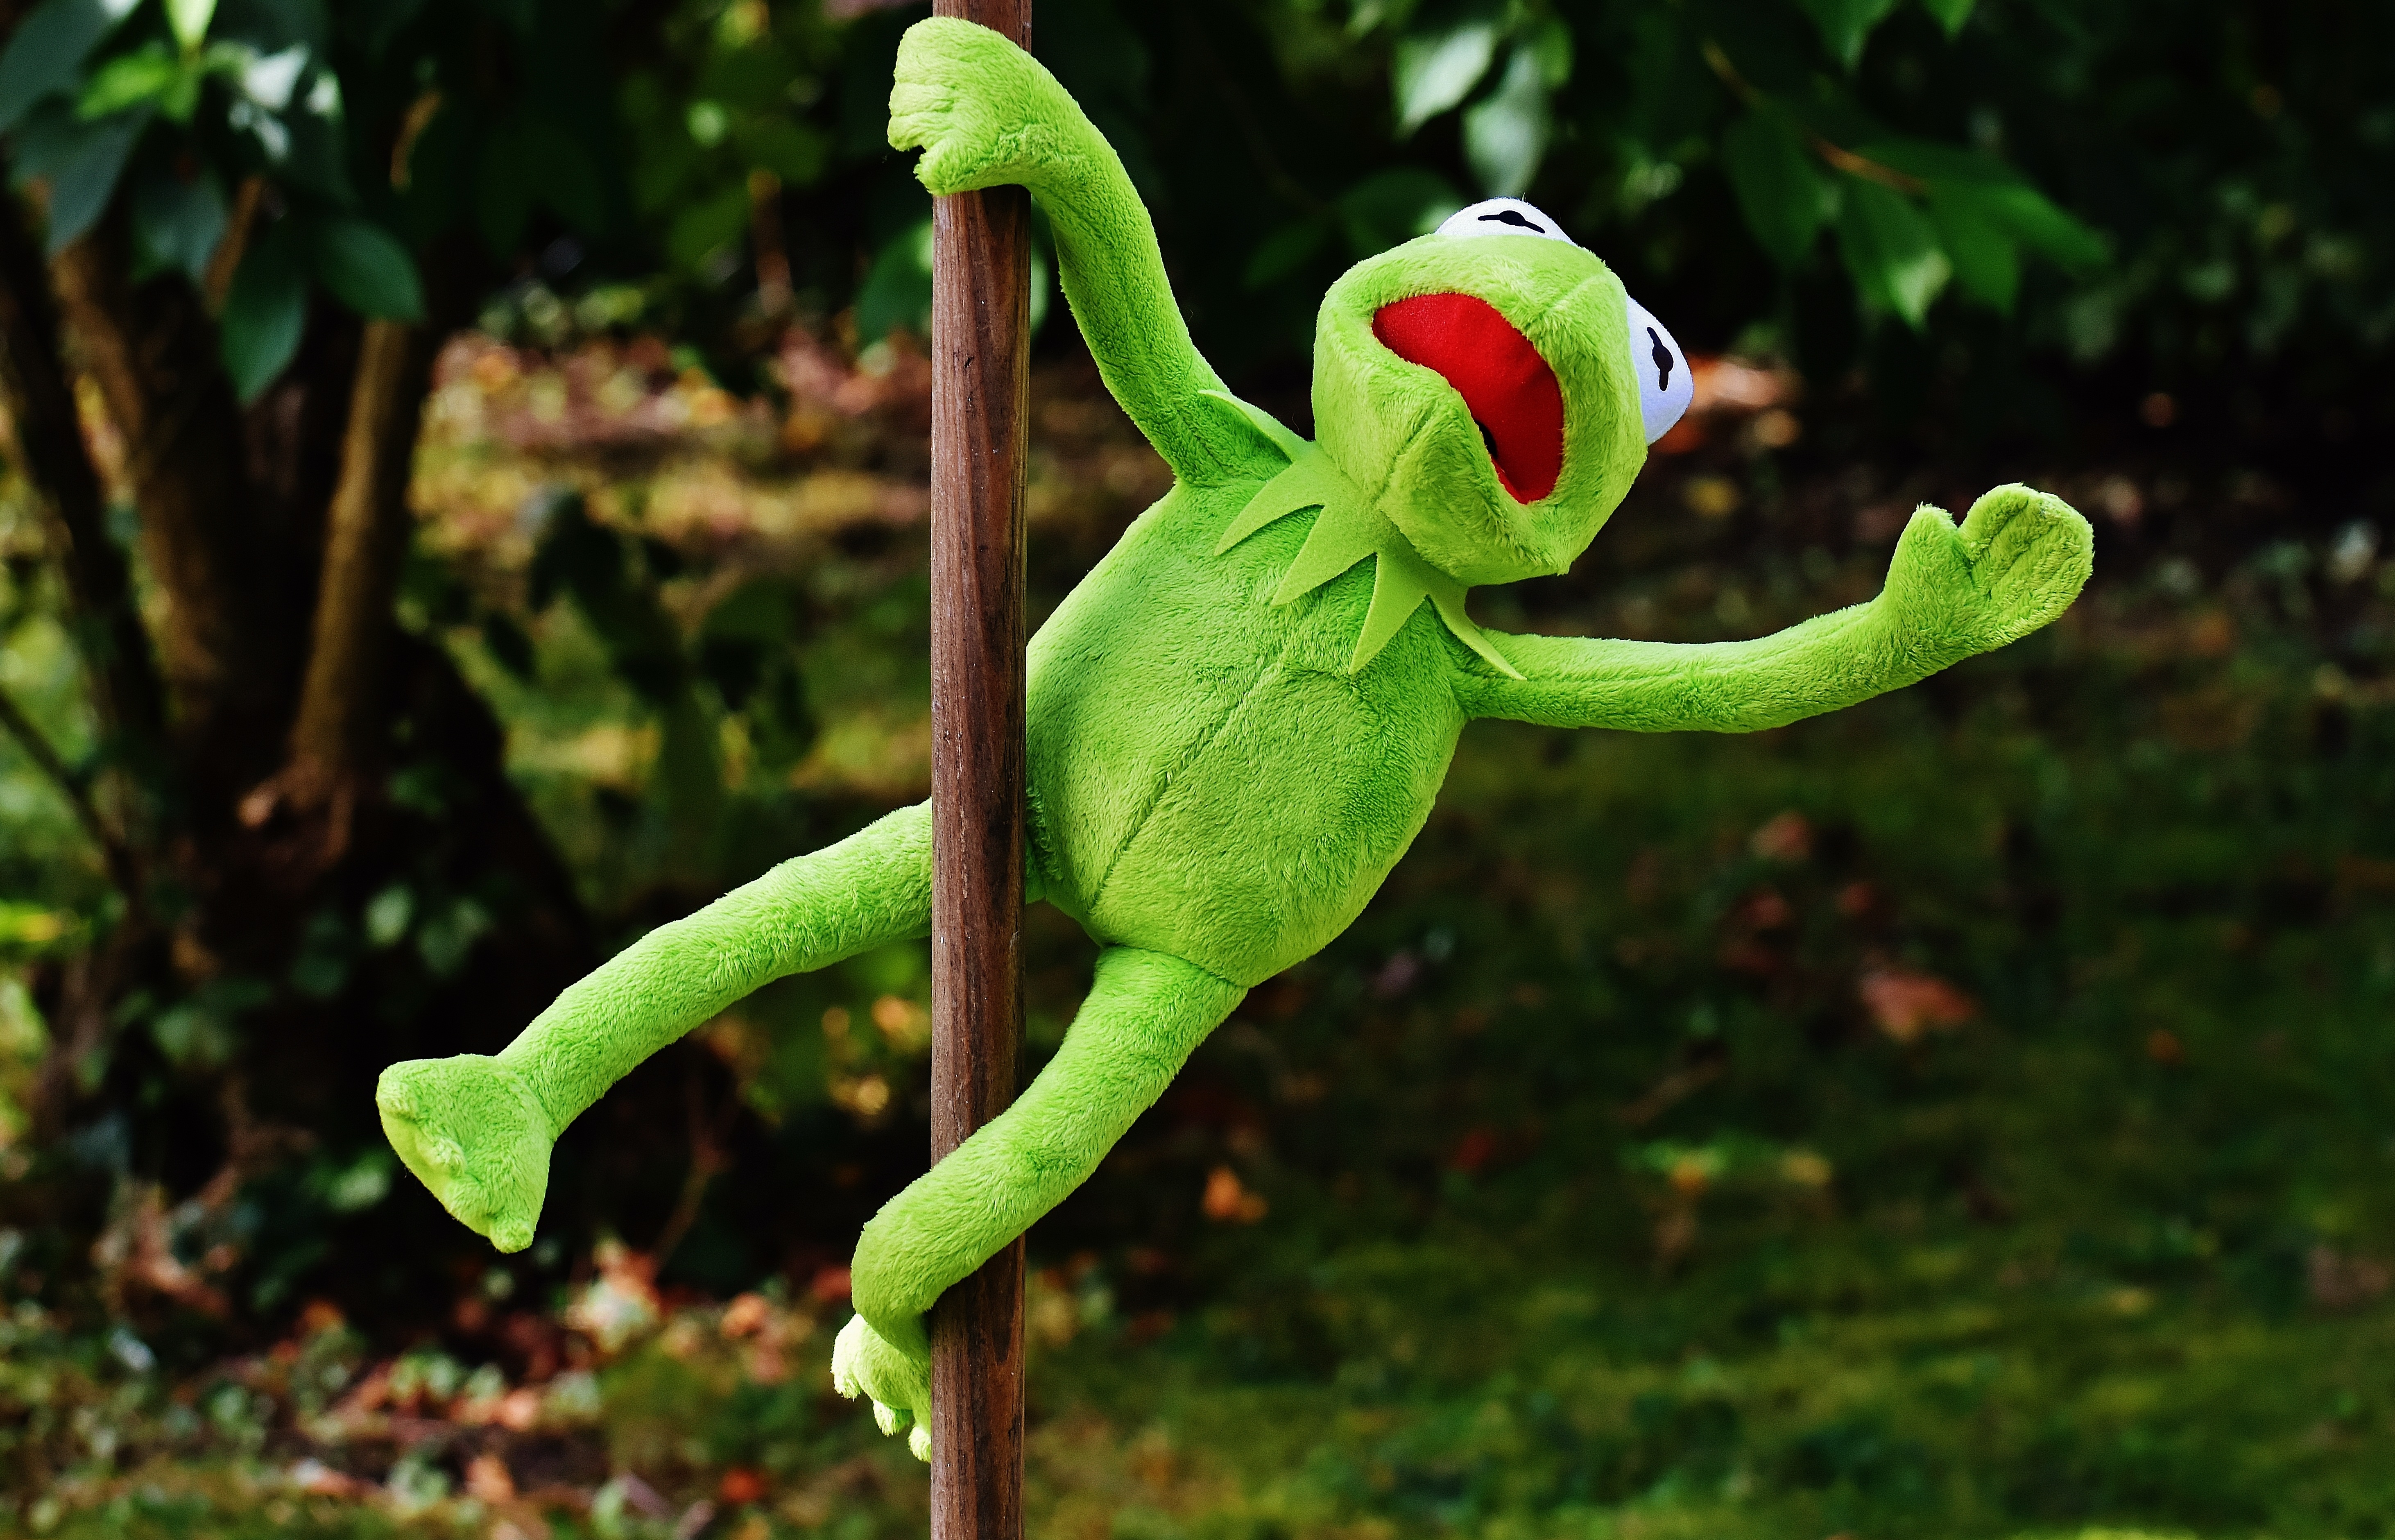
branch, flower, animal, cute, wildlife, green, jungle, botany, frog, reptile, flora, fauna, lizard, fig, chameleon, rainforest, toys, vertebrate, funny, plush, stuffed animal, kermit, iguania, frogs, serpent, pole dance, macro photography, soft toy, kermit frog, scaled reptile, african chameleon